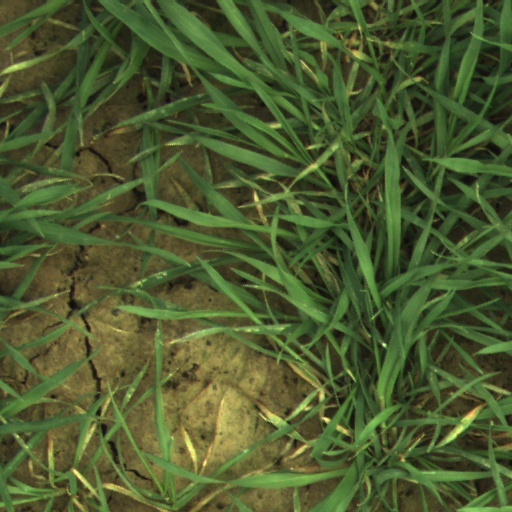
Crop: wheat